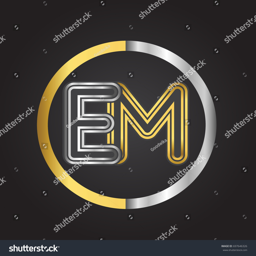
letter logo in a circle .